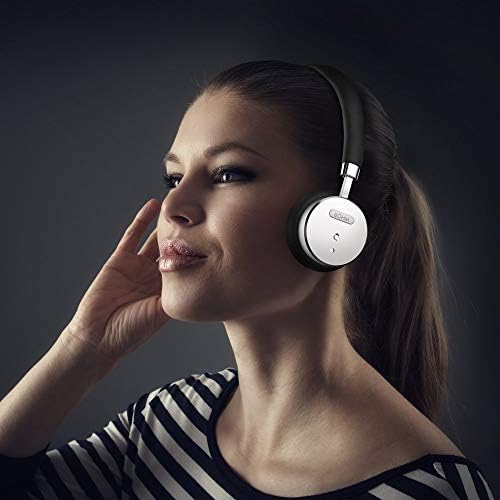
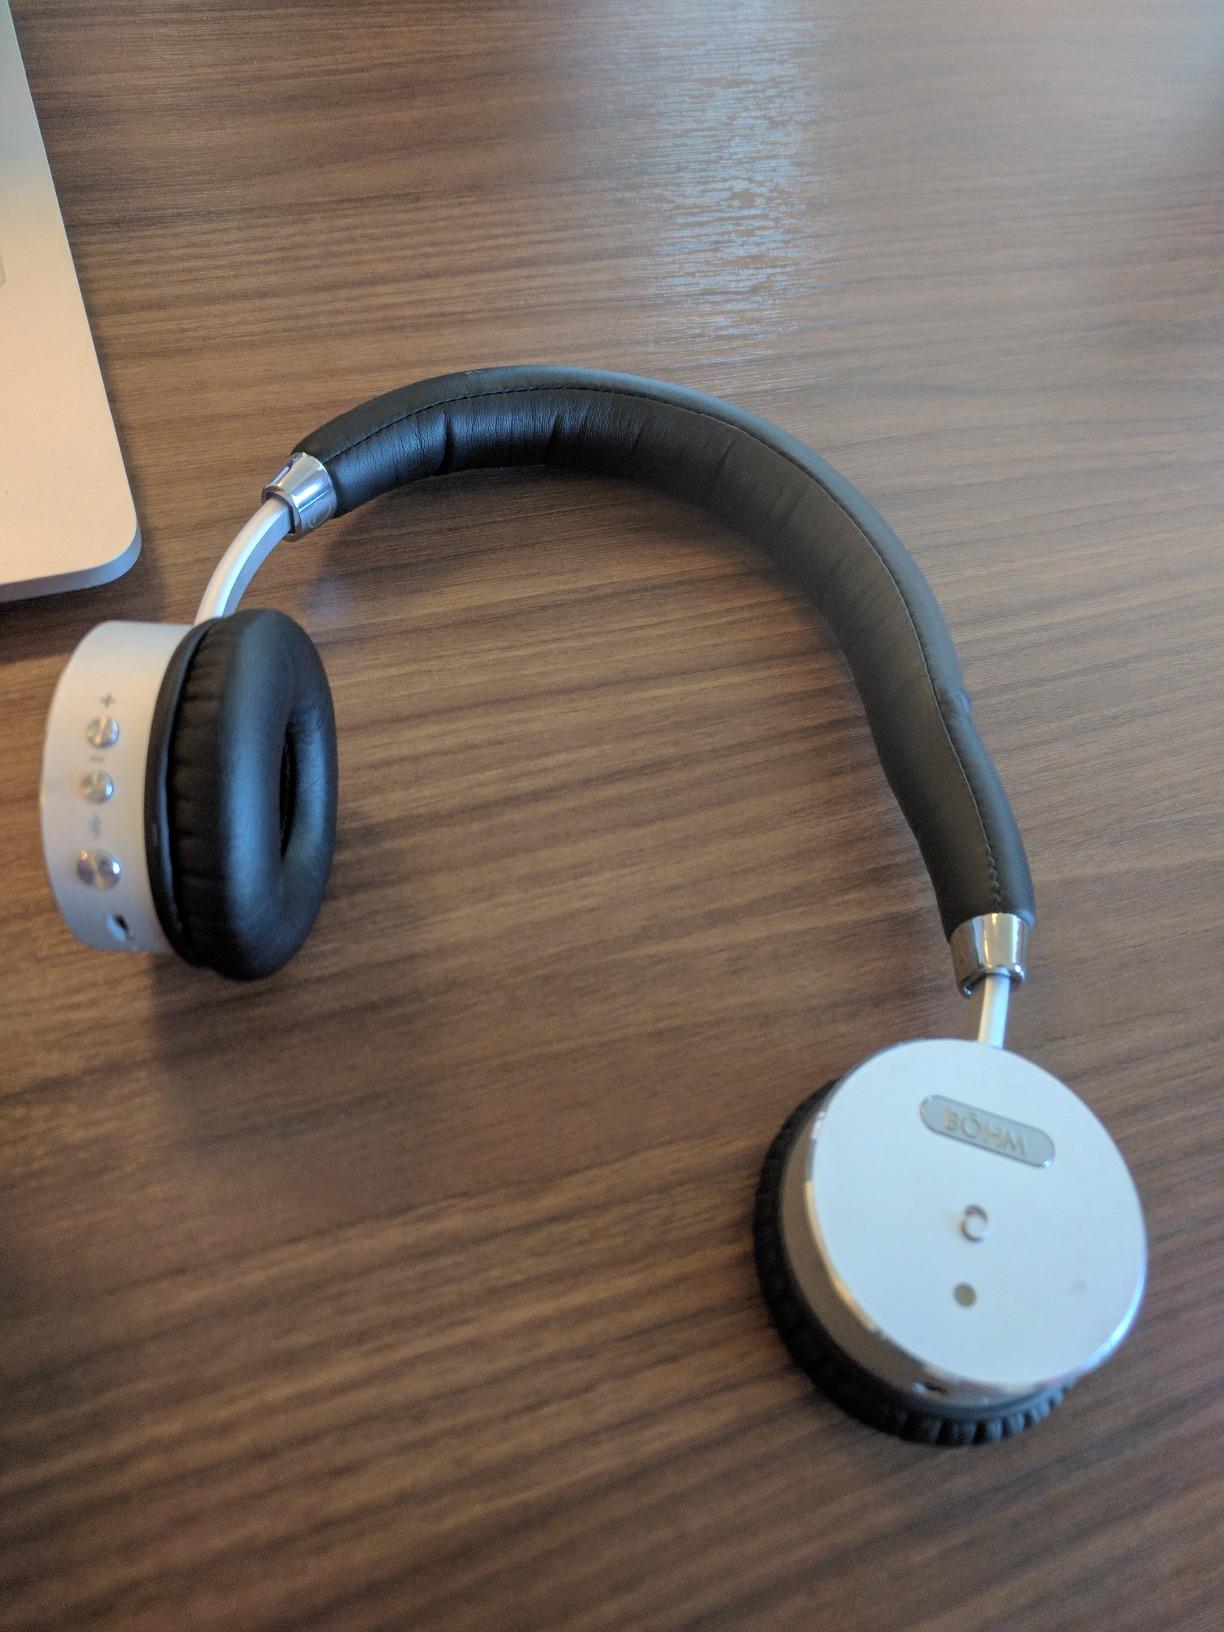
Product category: headphones
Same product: yes